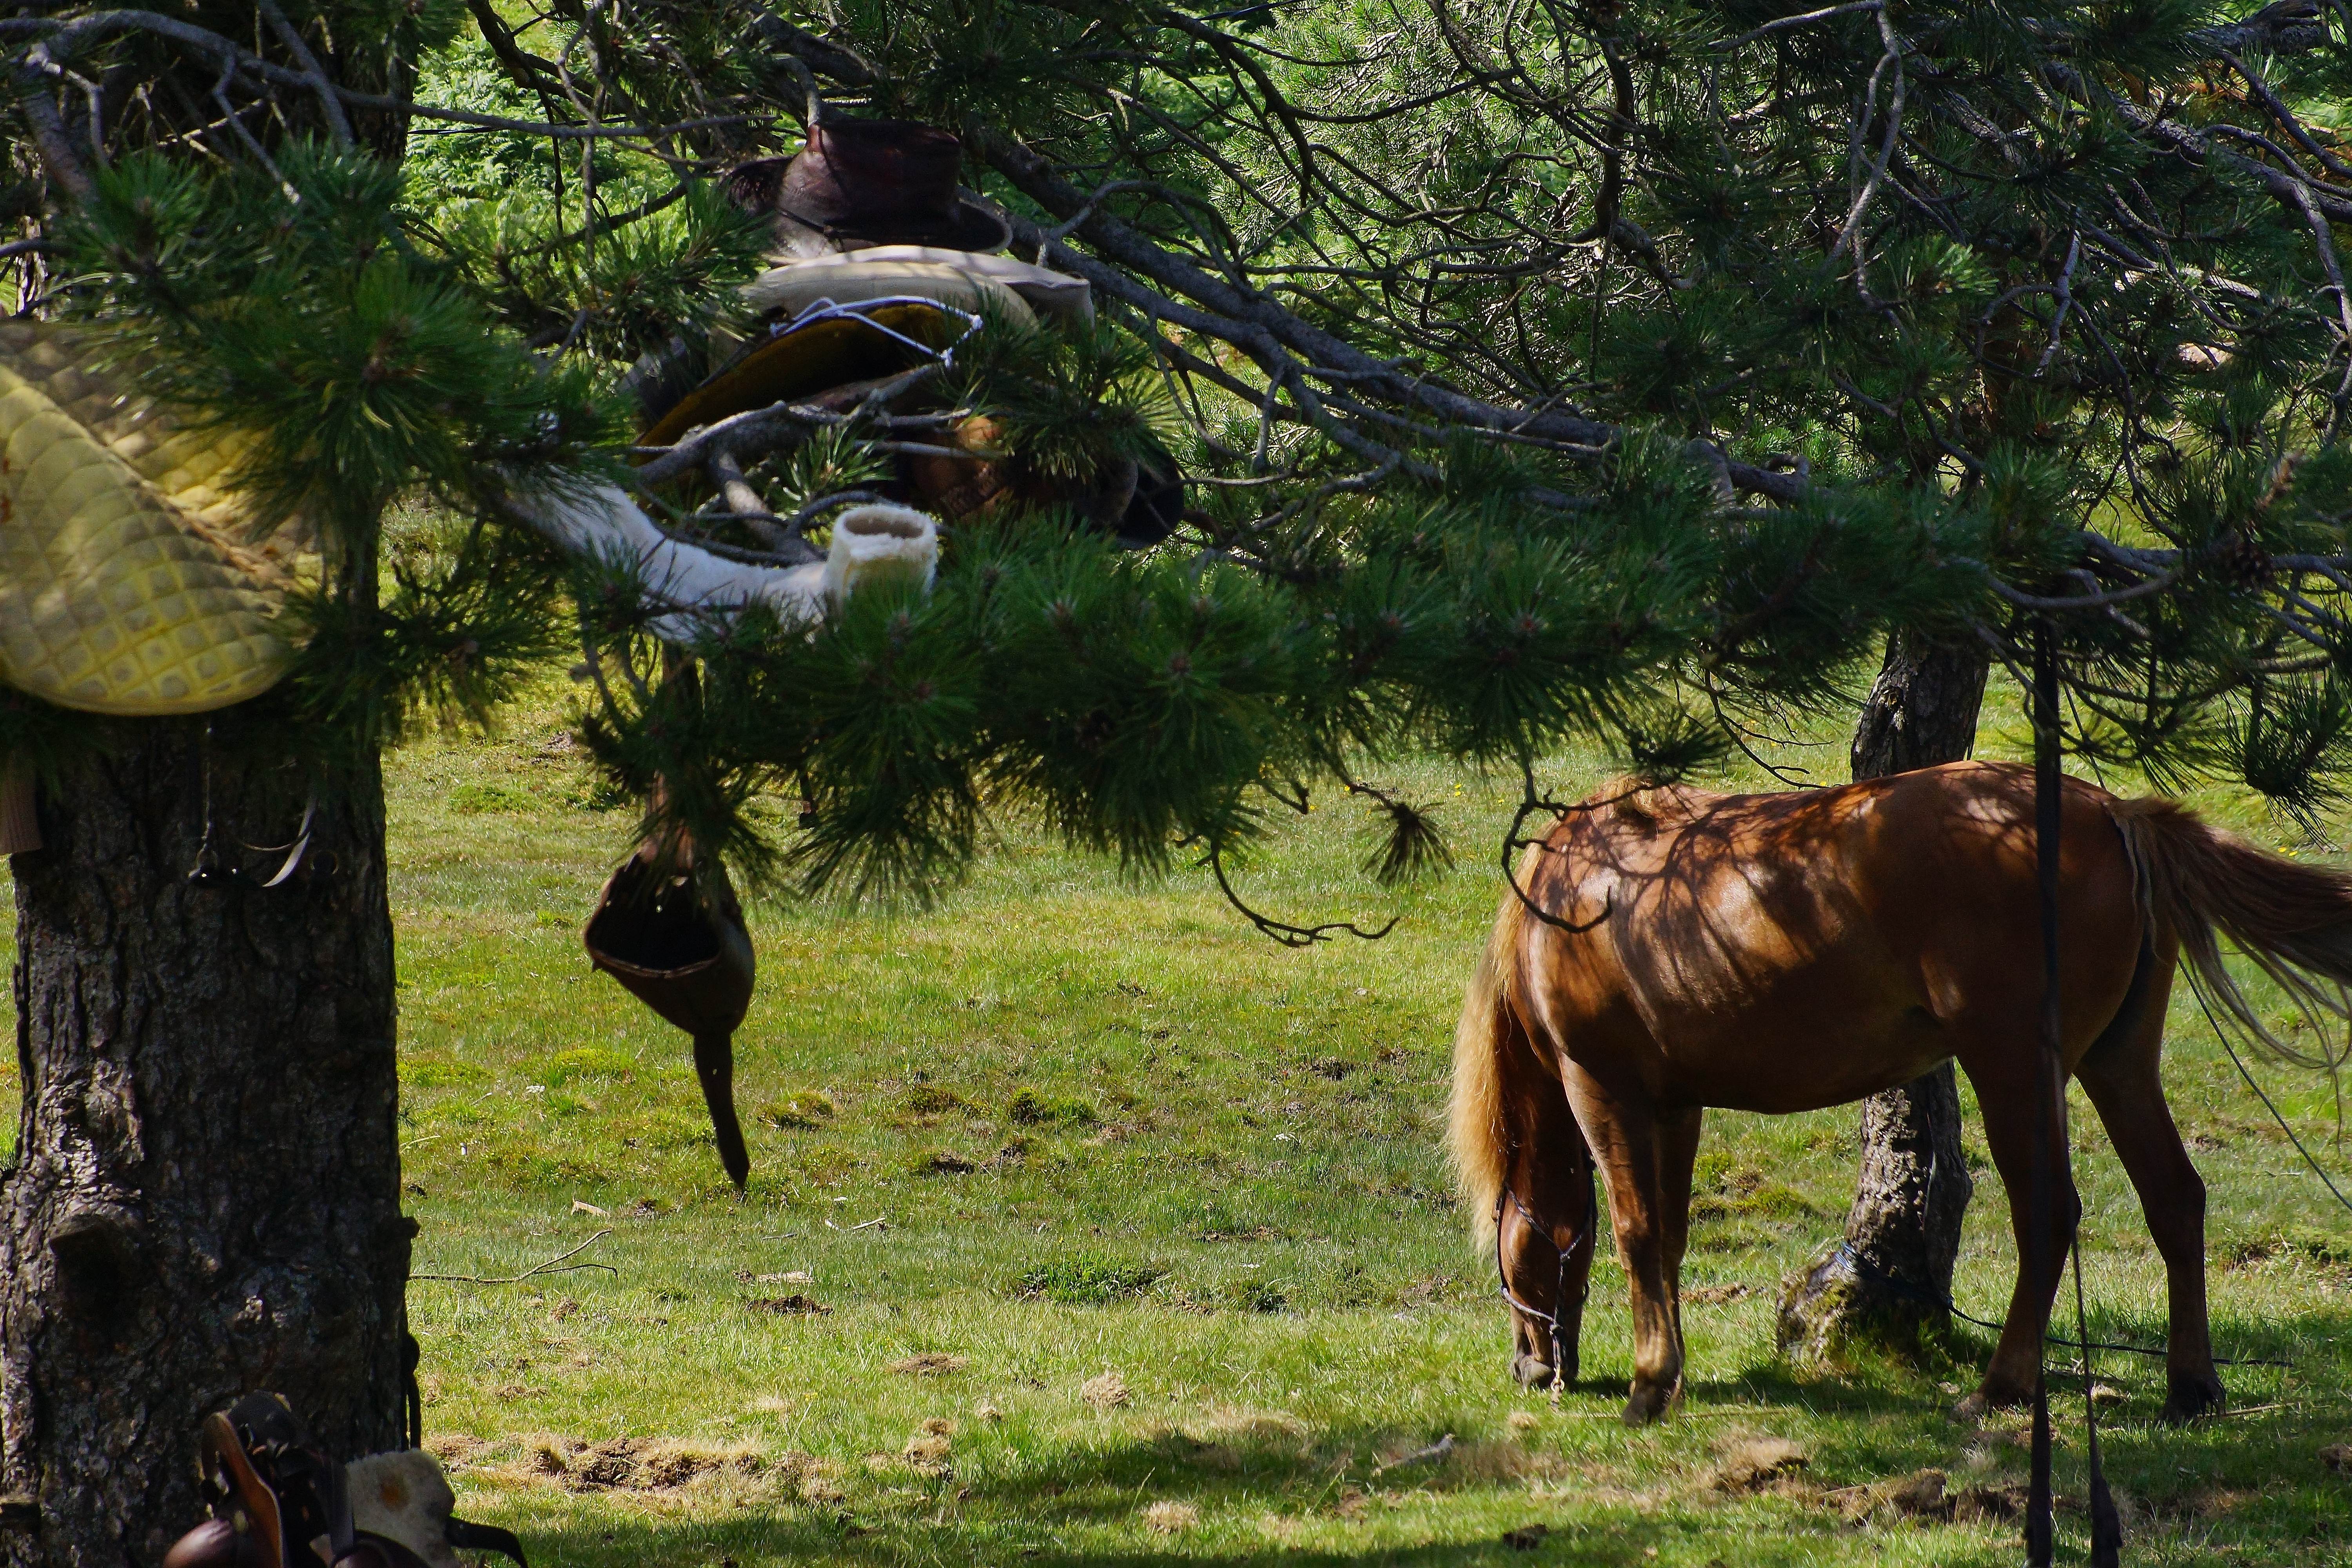
landscape, forest, wilderness, flower, adventure, wildlife, zoo, jungle, horse, fauna, savanna, spain, galicia, pontevedra, paisajes, habitat, safari, espana, ggl1, gaby1, alama, sonyslta77v, tamron55200, romer a, santamari a, natural environment, horse like mammal